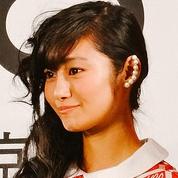
Age: 20